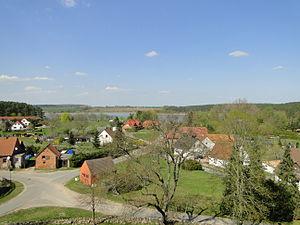
Lohmen est une municipalité allemande du land de Mecklembourg-Poméranie-Occidentale et l'arrondissement de Rostock. En 2013, elle comptait 720 hab.